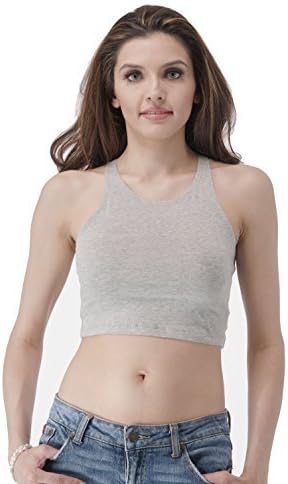
Plain Sleeveless Tank top Crop top
Category: AMAZON FASHION
this top is super cute plain so you can wear it for any occasion dress it up with accessories
Features: Plain tank top crop | Imported | 95% Cotton 5% Spandex | Hand Wash | 14" inch from shoulder